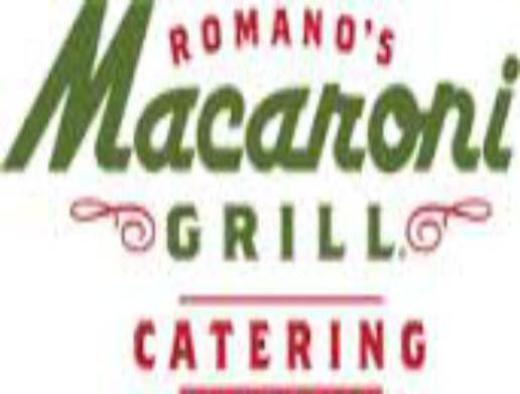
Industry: Food